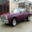
Label: automobile